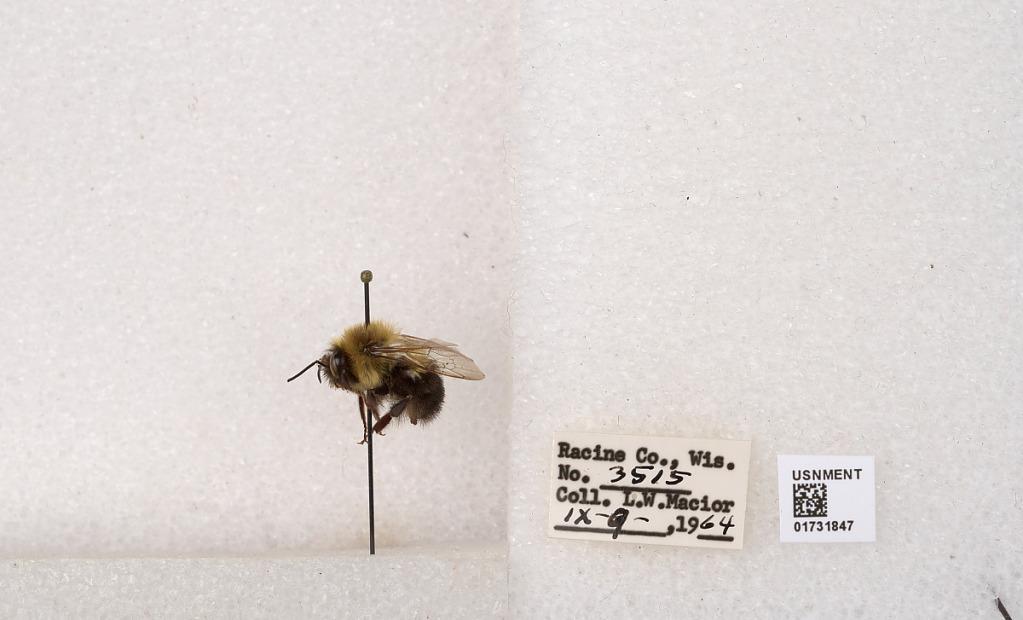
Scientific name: Bombus impatiens Cresson
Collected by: L. Macior
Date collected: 1964-9-9
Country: United States
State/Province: Wisconsin
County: Racine
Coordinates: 42.7299, -87.8123